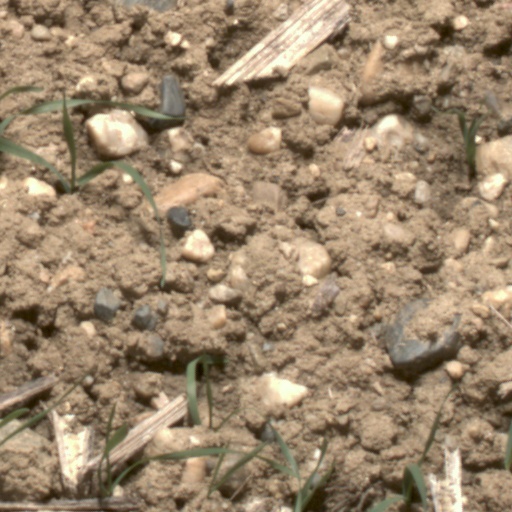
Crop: wheat